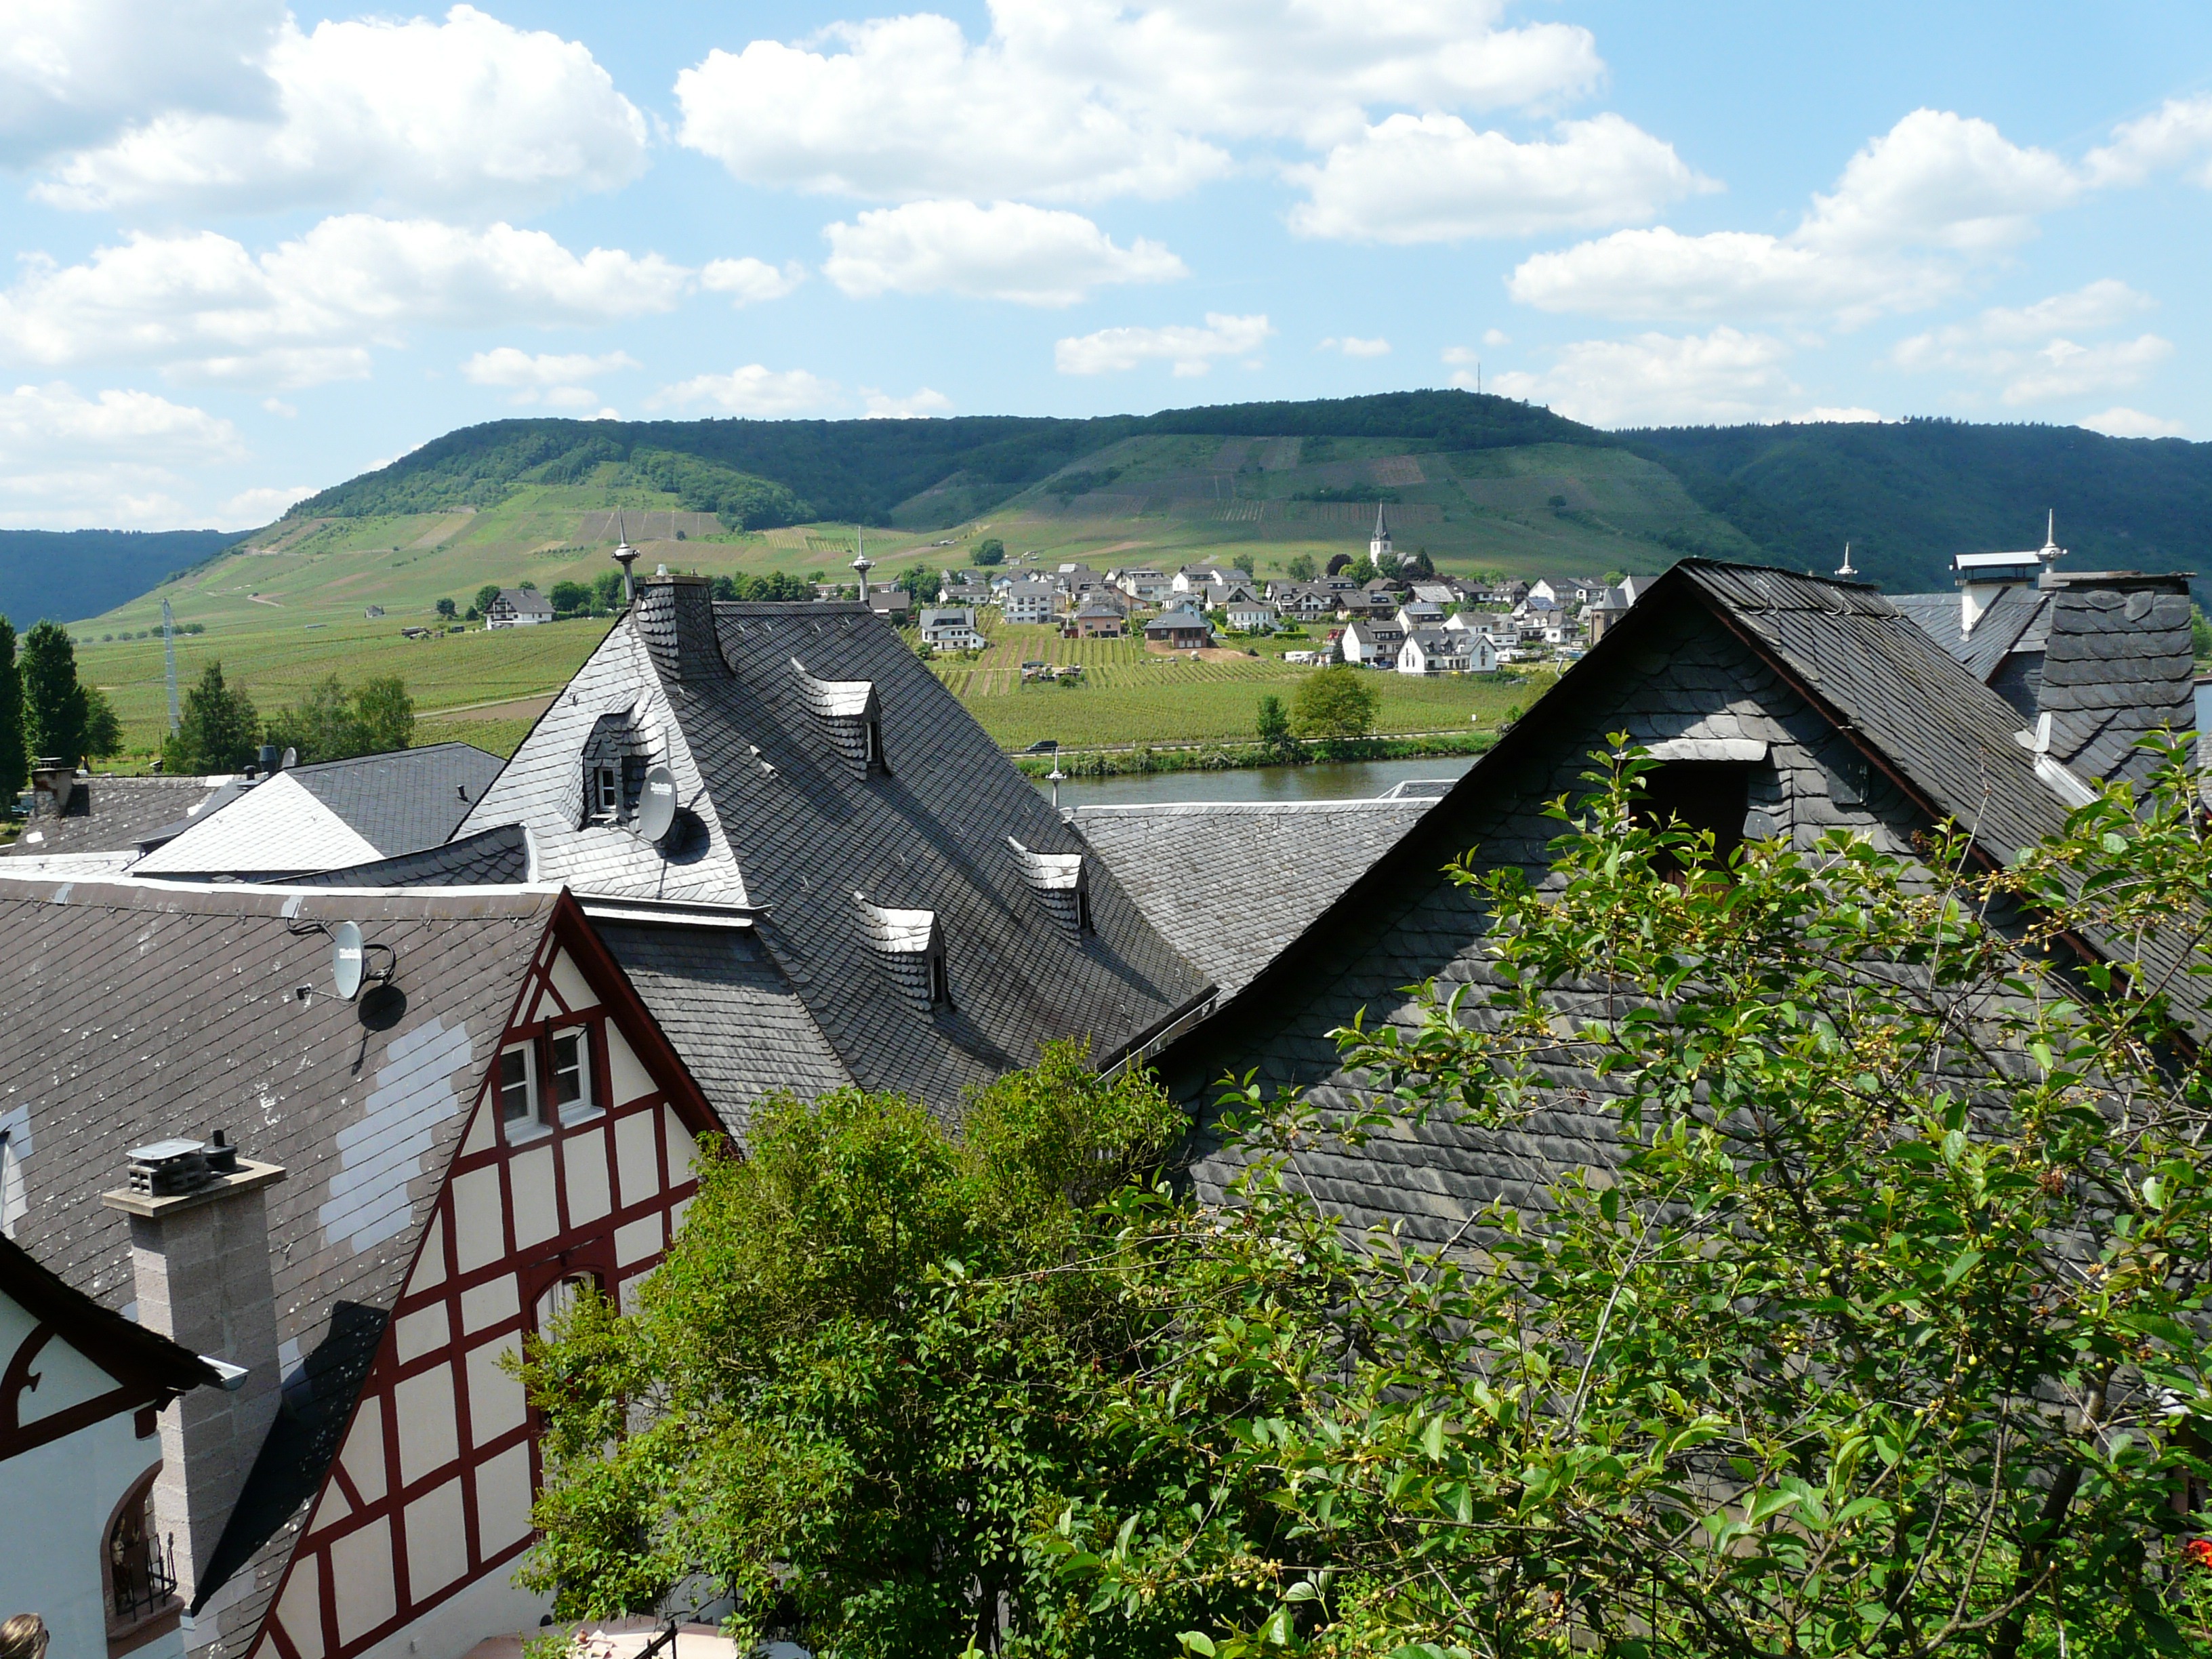
water, mountain, farm, house, hill, view, roof, city, river, mountain range, village, cottage, homes, outlook, sachsen, mosel, beilstein, vineyards, rural area, municipality, river bend, schieferdaecher, district of cochem zell, ellenz